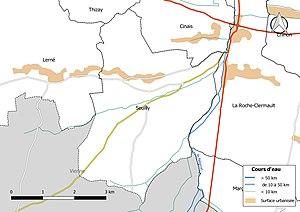
Carte du réseau hydrographique de la commune de fr:Seuilly (France).
Seuilly est une commune française du département d'Indre-et-Loire, dans la région Centre-Val de Loire.